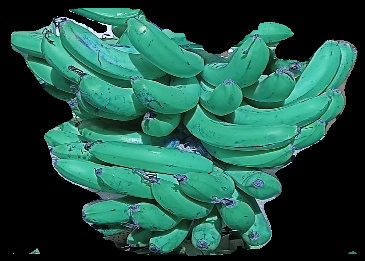
Variety: pachbale
Grade: grade3